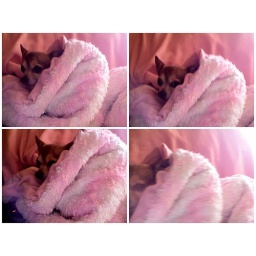
Wrapped in pink animal baby blanket. Apple x4 pic.